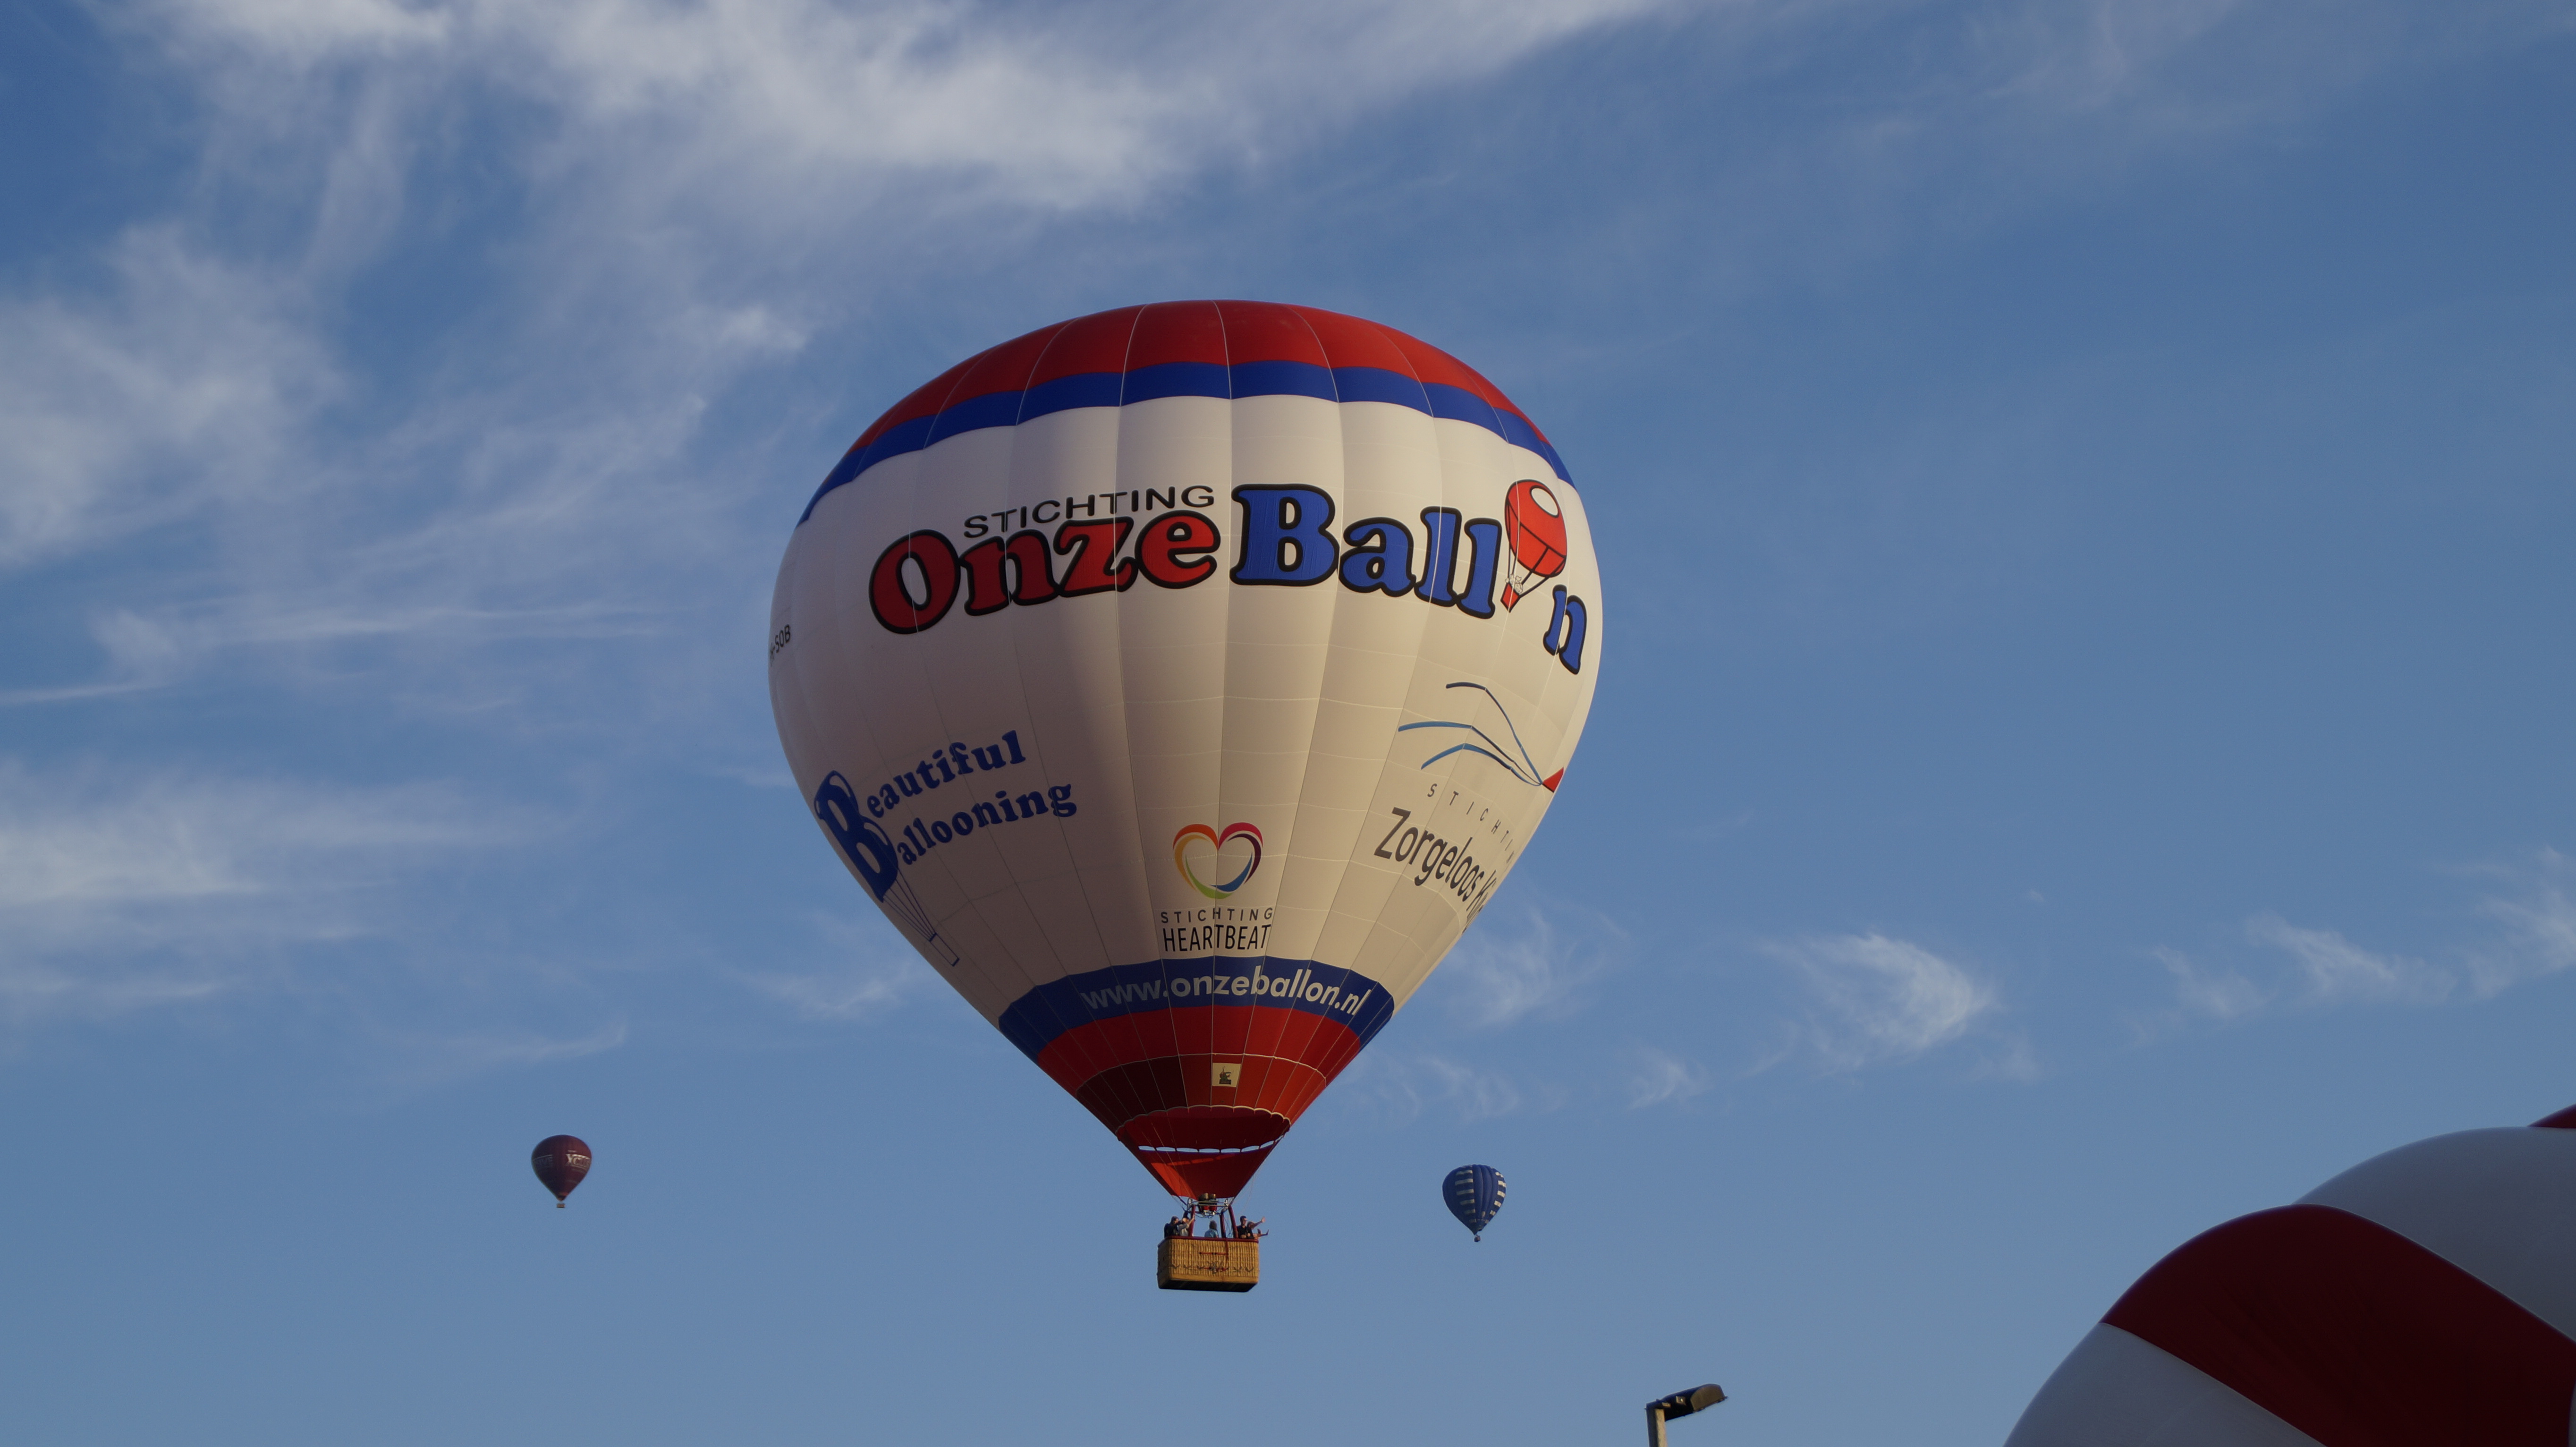
hot air balloon, festival, sky, hot air ballooning, daytime, balloon, cloud, air travel, air sports